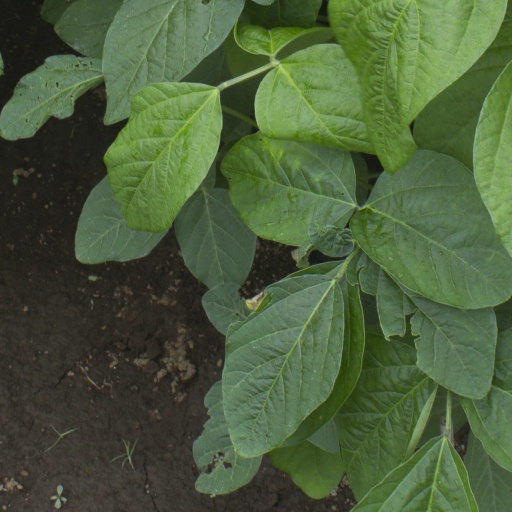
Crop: soybean